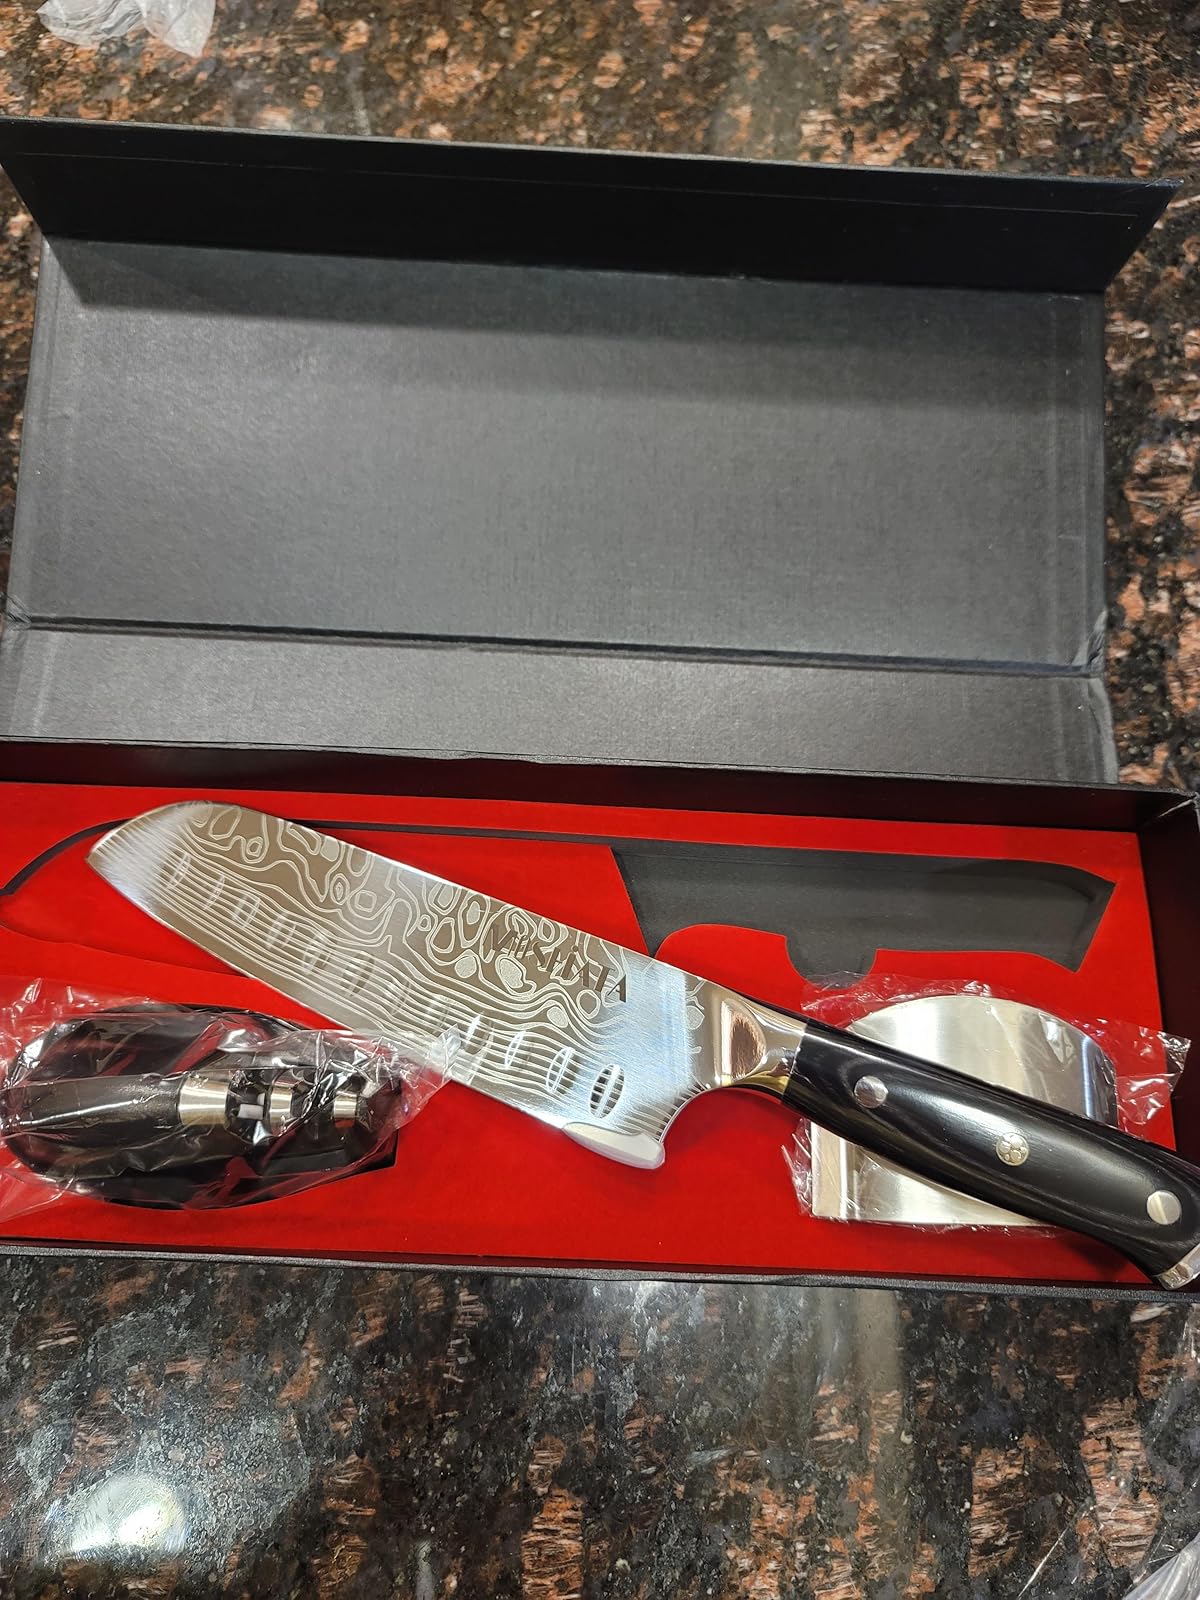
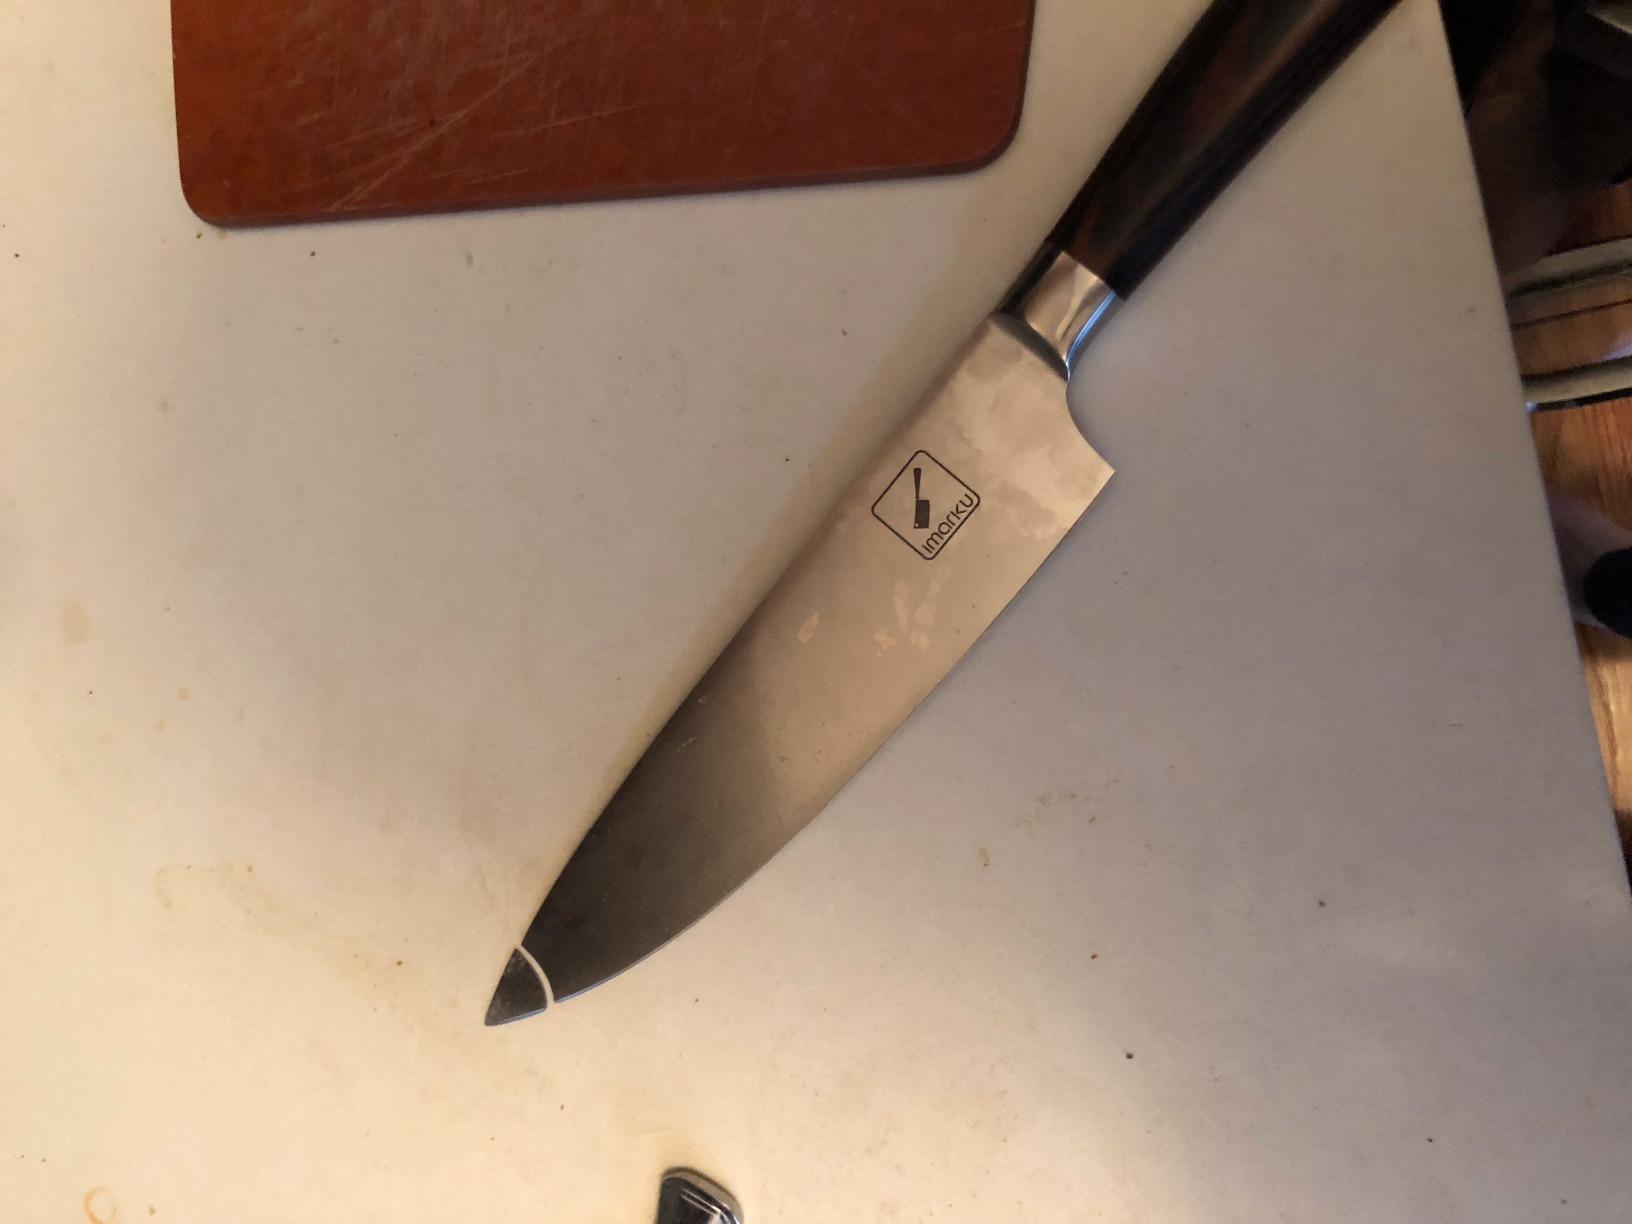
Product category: items_knife
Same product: no